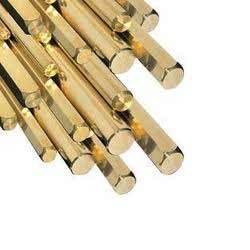
Label: trash